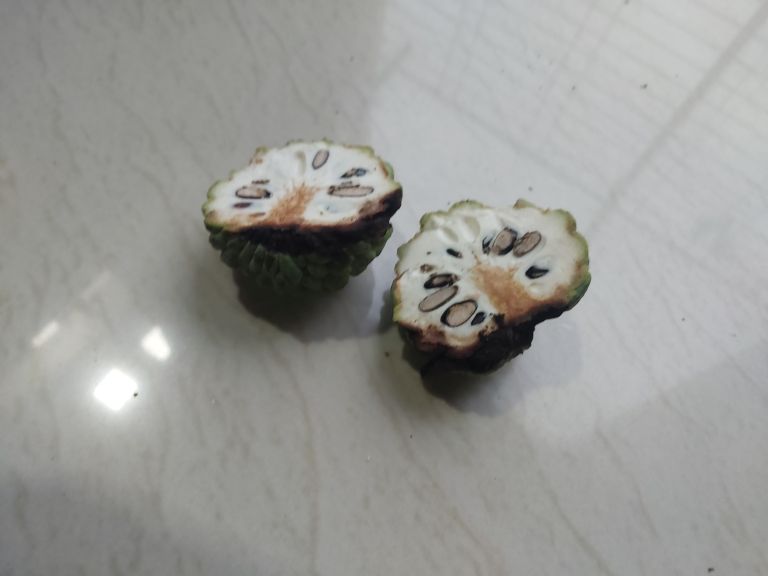
Disease label: Diplodia Rot